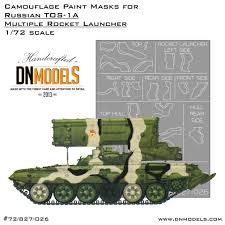
Label: Self Propelled Artillery